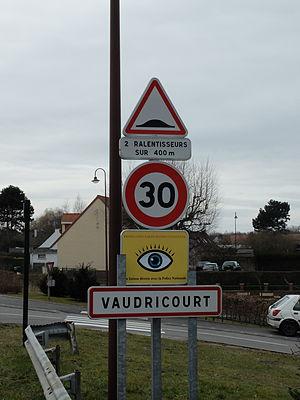
Vue d'une entrée de Vaudricourt.
Vaudricourt est une commune française située dans le département du Pas-de-Calais en région Hauts-de-France.